Paul Scully

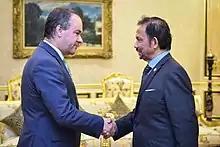
Scully as Trade Envoy meets the Sultan of Brunei Hassanal Bolkiah while on a trade visit to Brunei (November 2018)

On 15 December 2017, Scully was confirmed as the Conservative Party's new vice-chairman for London, following the sacking of Stephen Hammond two days earlier for his failure to vote with the Government on a key vote relating to the United Kingdom departing the European Union. He helped manage the Conservative Party's campaign in the 2018 London local elections, in which the party registered its lowest-ever number of seats in the capital, but made a number of gains on Sutton Council.